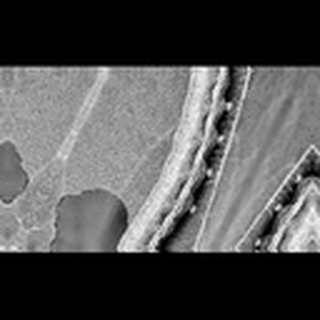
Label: cotton_army_worm